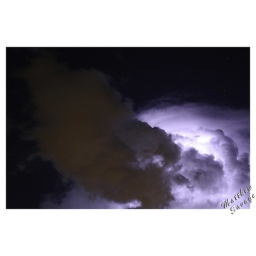
Storm in Canberra, massive lightening, and way cool... I got on the roof of my car and took these photos..